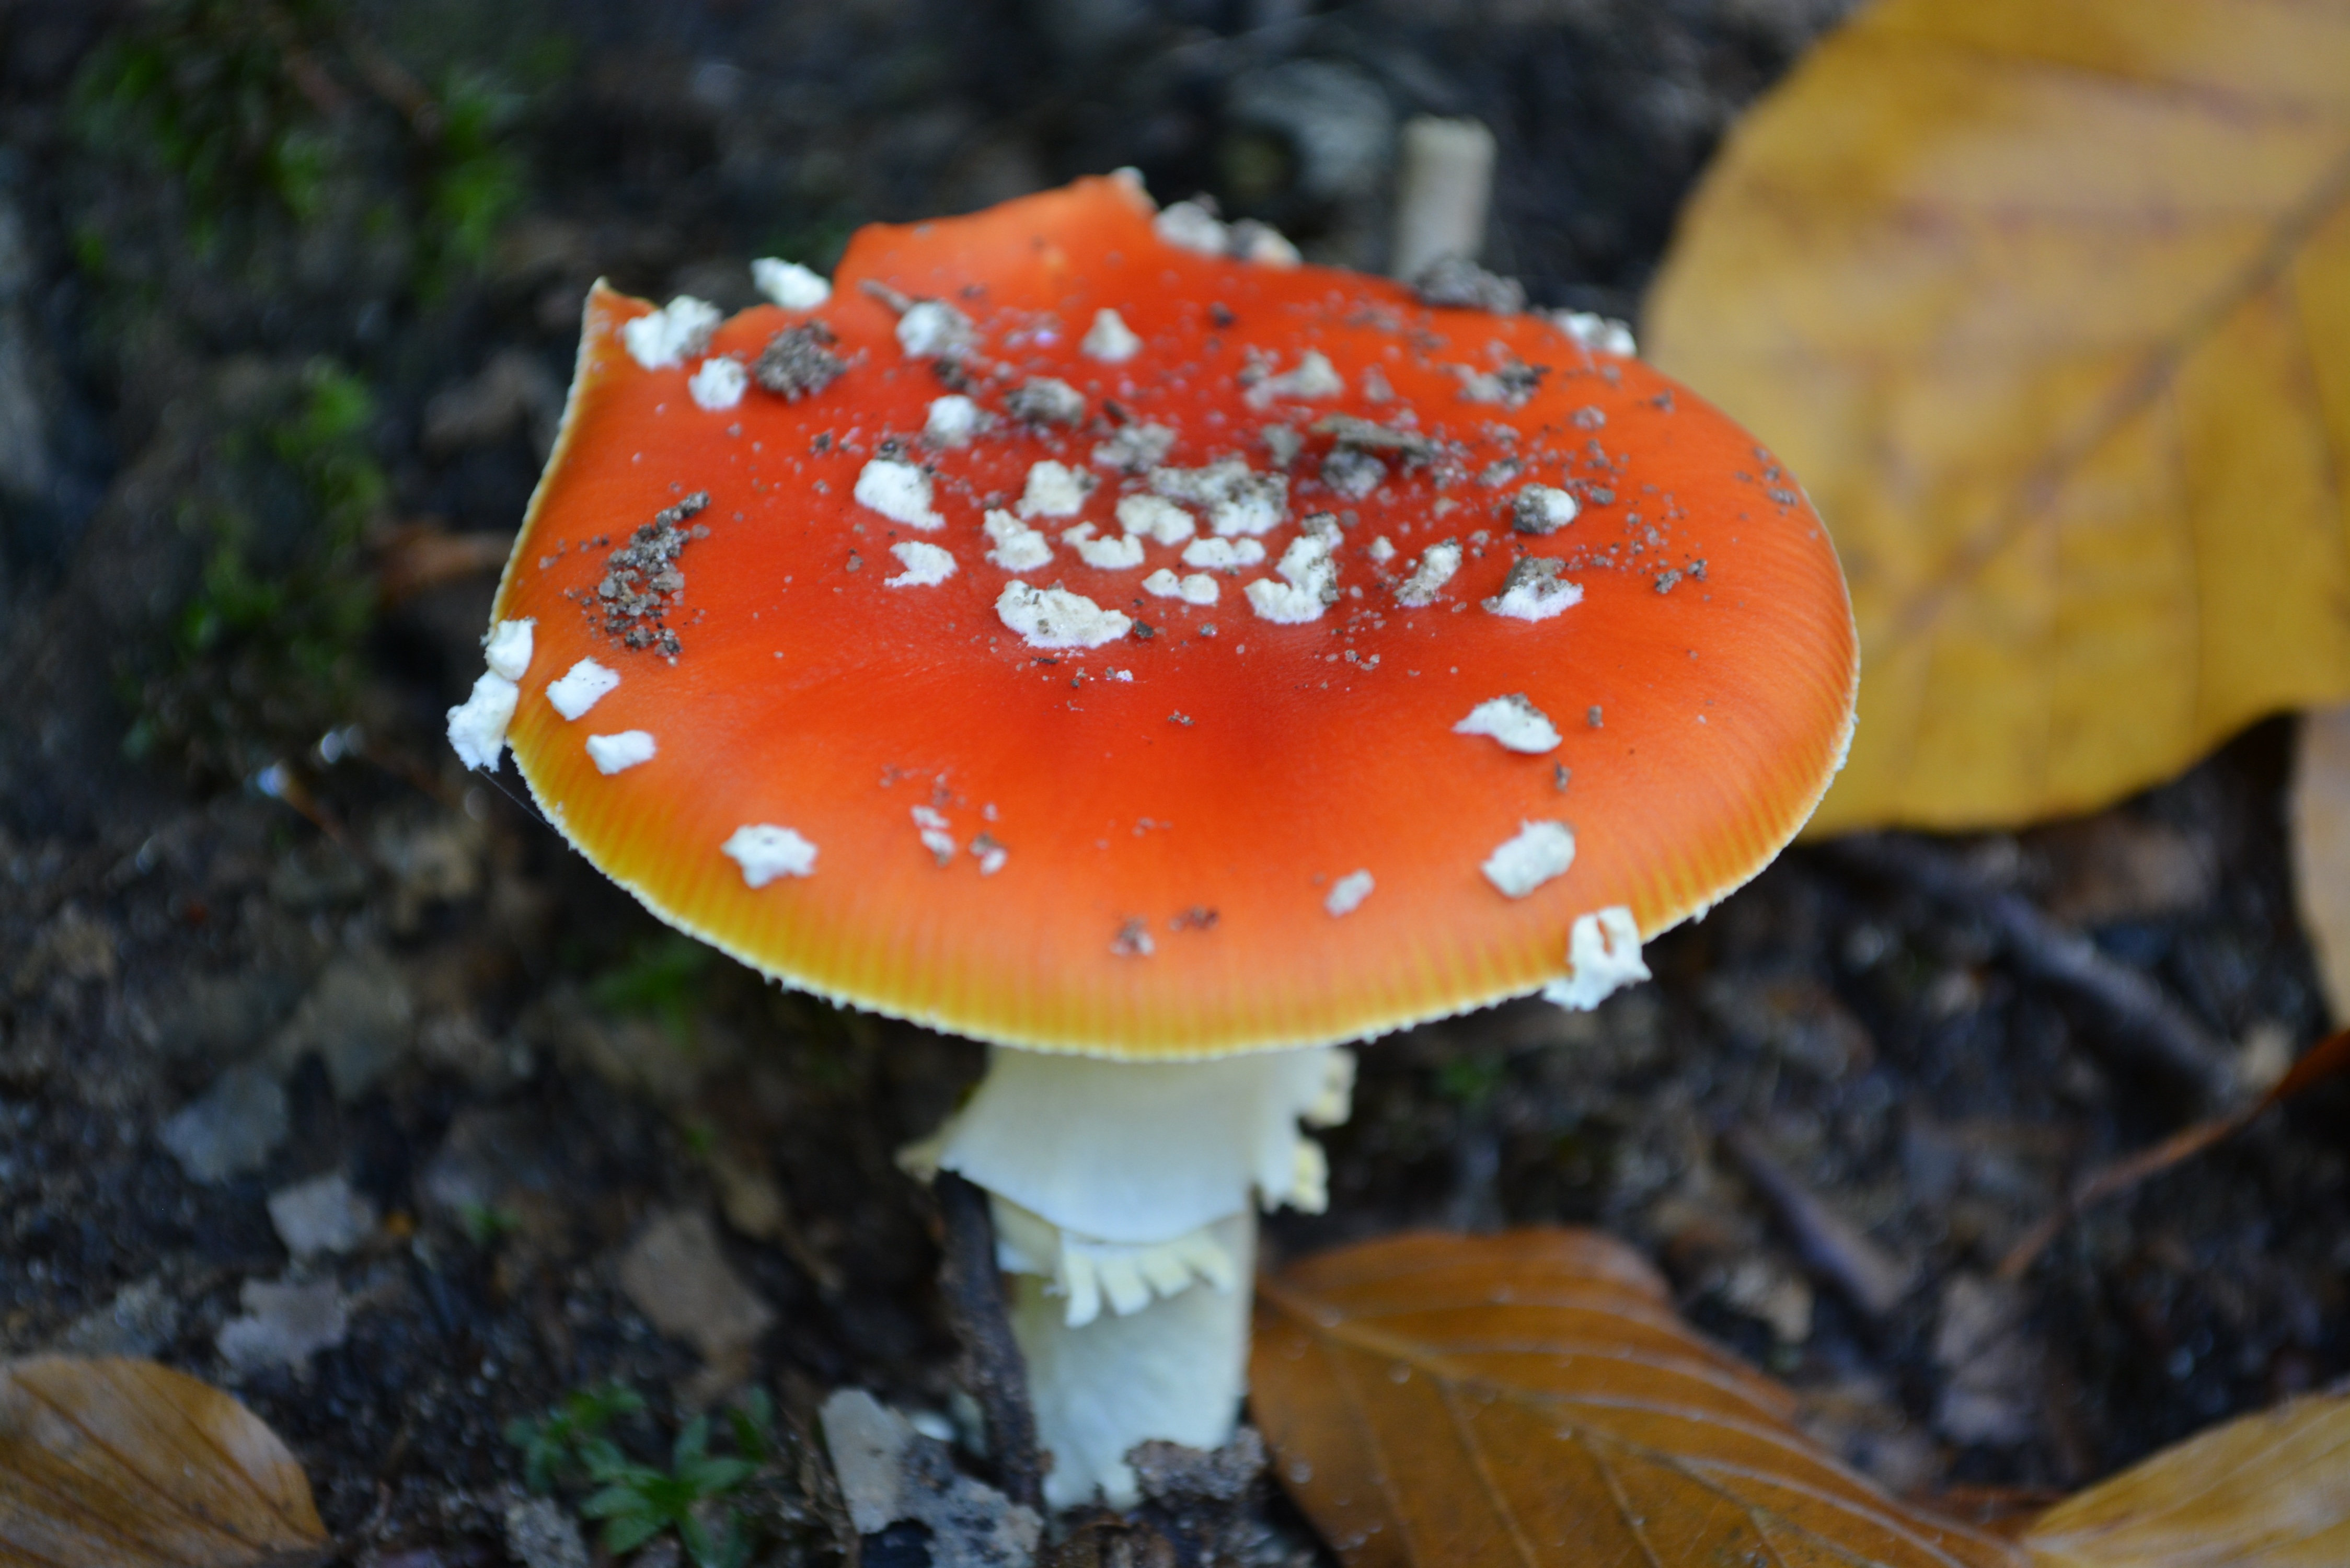
nature, forest, leaf, flower, red, autumn, mushroom, flora, fauna, close up, fungus, toxic, agaric, bolete, macro photography, edible mushroom, medicinal mushroom